Kirby Puckett

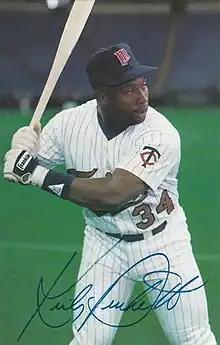
Puckett with the Minnesota Twins in 1987

Kirby Puckett (March 14, 1960 – March 6, 2006) was an American professional baseball player. He played his entire 12-year Major League Baseball (MLB) career for the Minnesota Twins (1984–1995). Puckett was instrumental in helping the Twins to win World Series championships in 1987 and 1991. Puckett generally played center field, although he was shifted to right field later in his career.